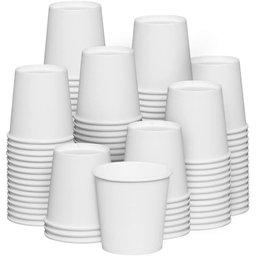
Label: paper